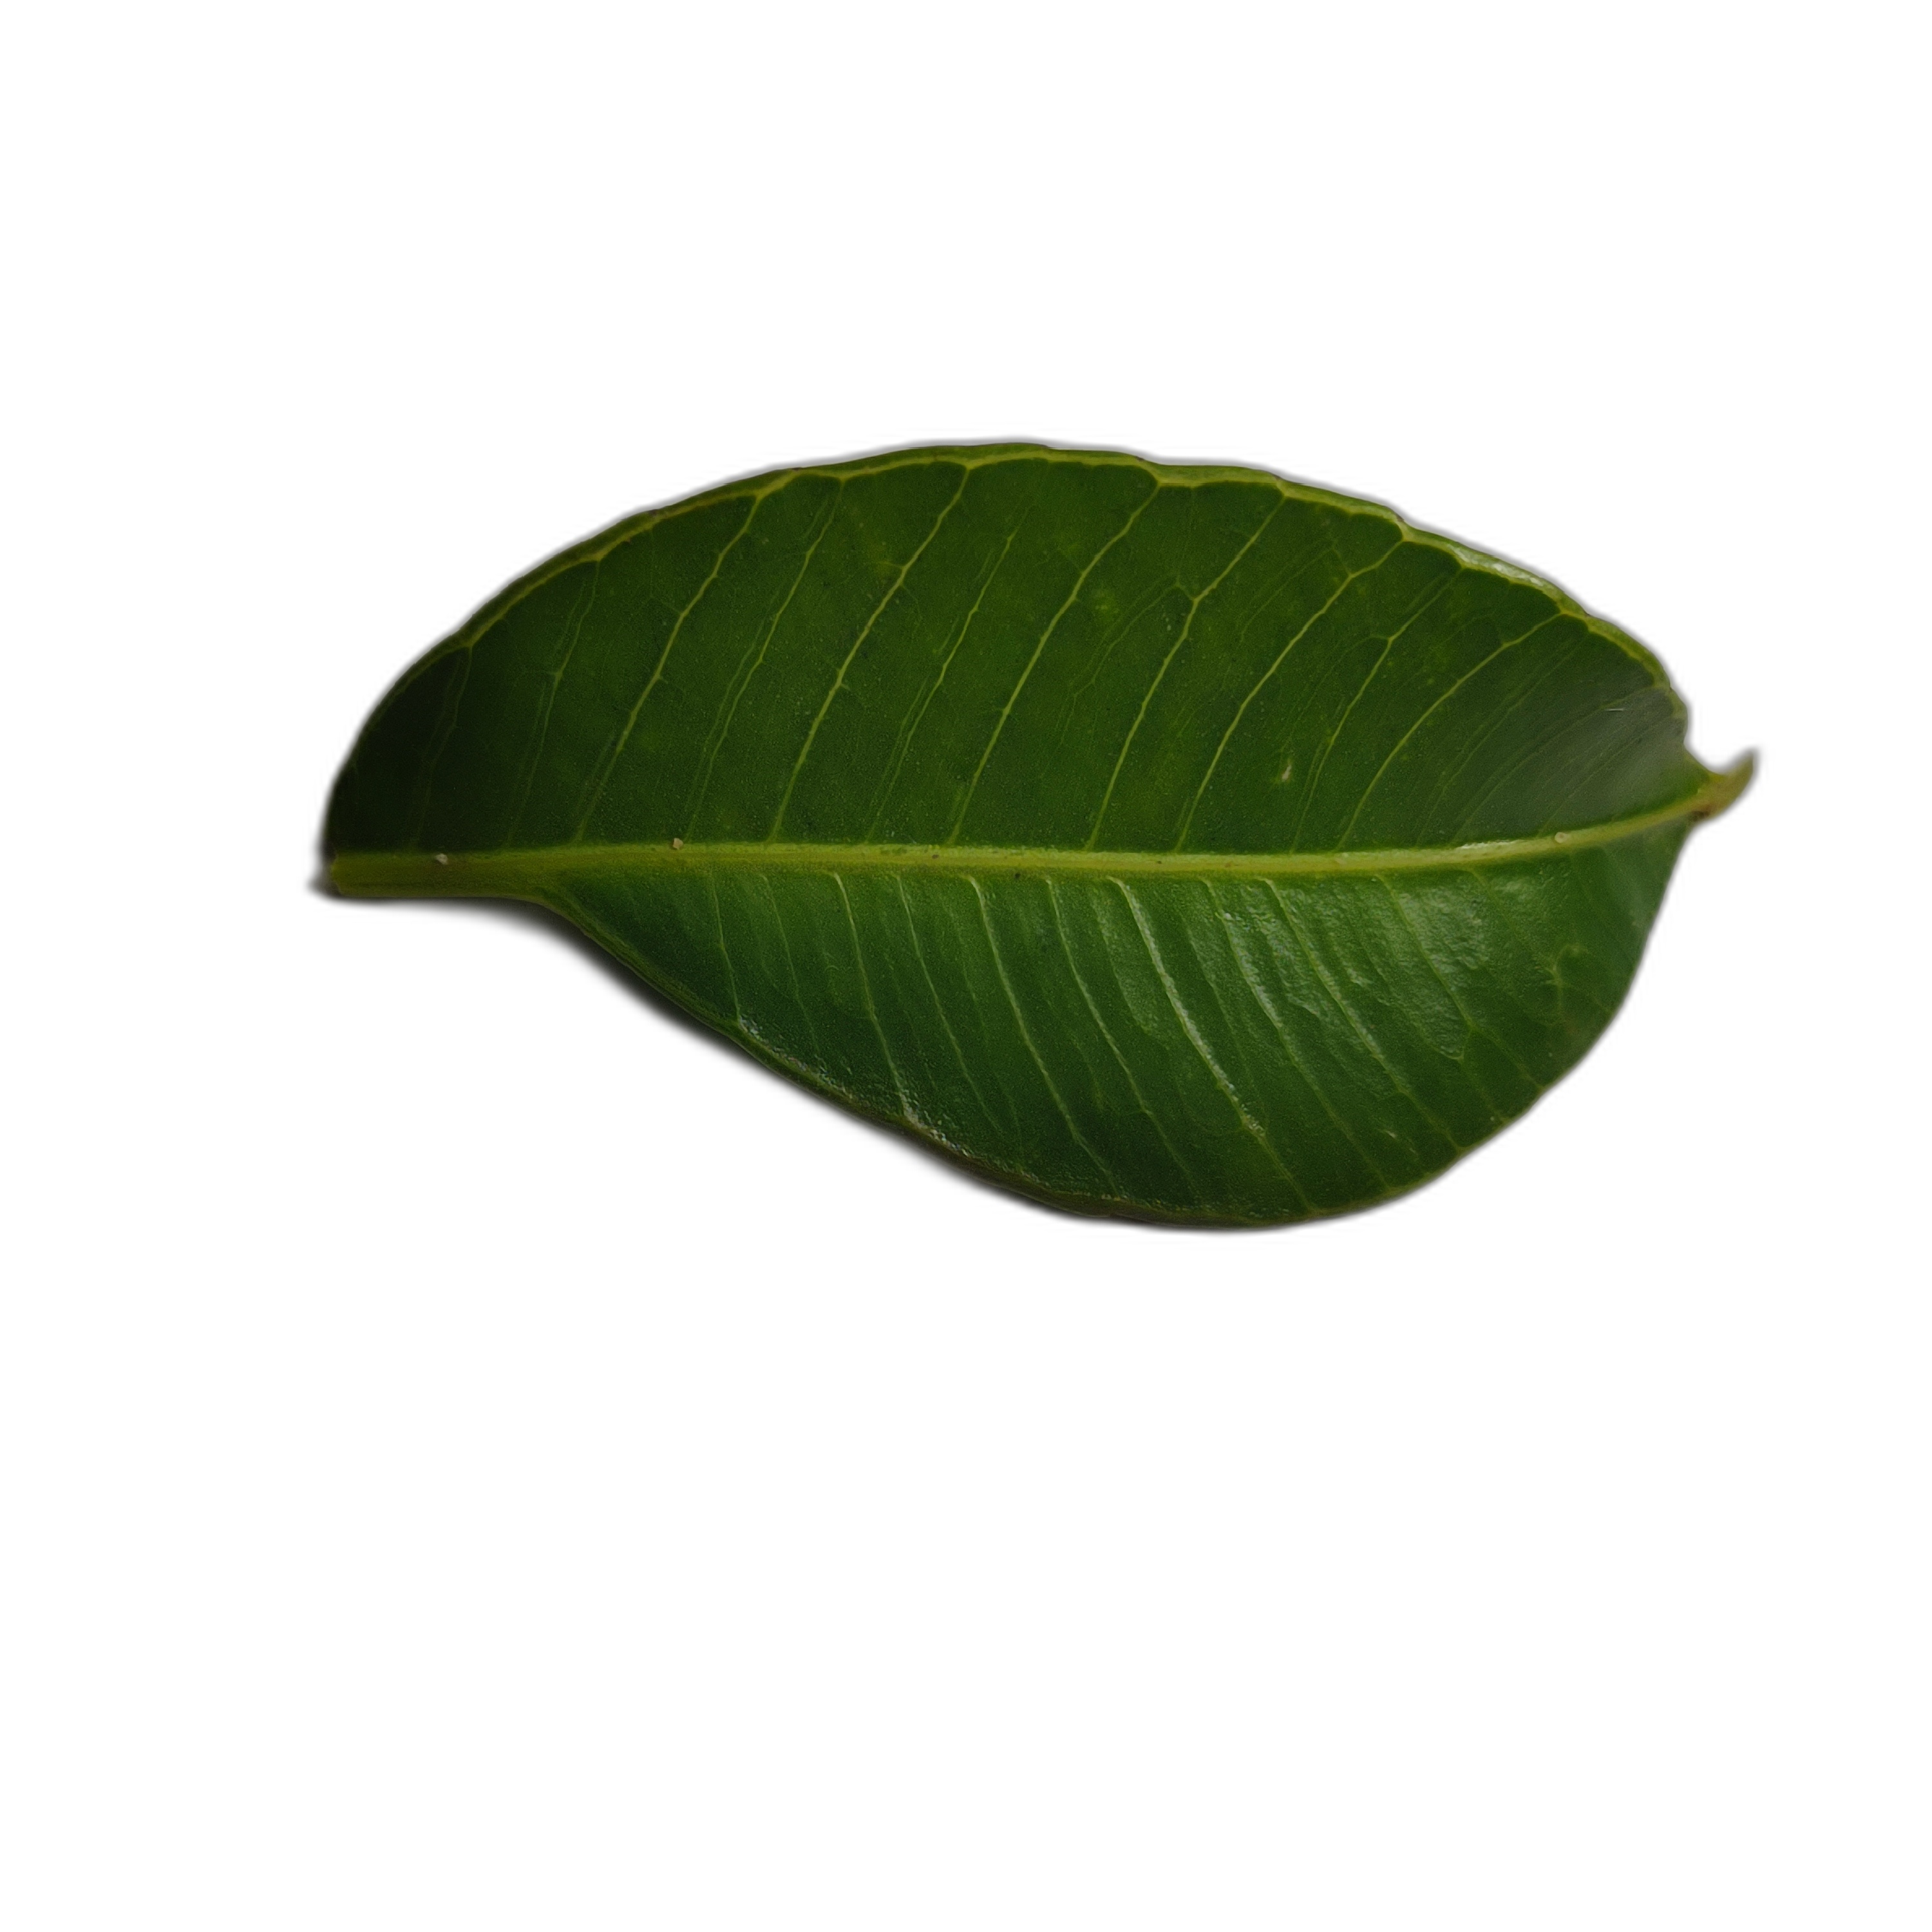
Label: healthy